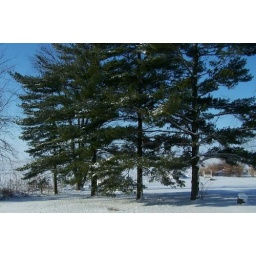
These pine trees were planted by the boy scouts as seedlings back in the late 50's early 60's